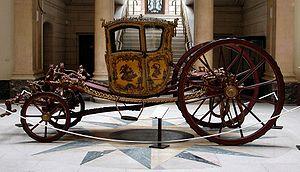
Un coupé est une voiture hippomobile dont les origines, et donc les caractéristiques, peuvent être diverses. Comme son nom le laisse entendre, il s'agit d'une voiture qui a été raccourcie de manière à diminuer son encombrement et réduire de ce fait le nombre de places disponibles, c'est-à-dire généralement, supprimer les deux places avant. Le coupé a donc deux places, plus le siège du cocher. Les premiers coupés ont été des carrosses ou des berlines, puis d'autres types de voitures ont eu leur version coupé. À l'origine, le coupé a été appelé berlingot.
Les Musées royaux d'Art et d'Histoire constituent l'un des établissements scientifiques fédéraux belges, qui dépendent de la Politique scientifique fédérale belge.
Un carrosse est un véhicule hippomobile à quatre roues. Il s'agit d'un véhicule issu du coche, en général assez lourd, couvert, muni de suspensions et d'une direction par cheville ouvrière. Les deux essieux sont réunis par une poutre centrale.